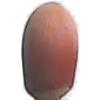
Label: Hazelnut 1